Indian National Congress

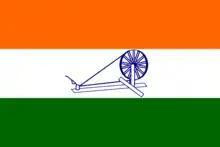
Flag adopted by INC, 1931

The other faction led by extremist or radical leaders, including Bal Gangadhar Tilak, Bipin Chandra Pal, and Lala Lajpat Rai, colloquially, "Lal, Bal, Pal", was more radical in their approach. Emerging as a result of the partition of Bengal in 1905, the extremist group believed in direct action and criticized the moderate approach, advocating for more assertive and aggressive means to achieve self-rule ("Swaraj"). They were less willing to compromise with the British and focused on building mass support, instilling in them a sense of self-respect, self-reliance, pride in their ancient heritage and national unity to attain their objectives. The Extremist leaders opposed the use of violence against British rule and did not condone methods such as political murder and assassination. They successfully engaged the urban middle and lower classes, as well as mobilized peasants and workers. The Extremist leaders utilized religious symbols to inspire the masses, but they did not intertwine religion with politics. Tilak tried to mobilise Hindu Indians by appealing to an explicitly Hindu political identity displayed in the annual public Sarvajanik Ganeshotsav and Shiv Jayanti festivals that he inaugurated in western India. Tilak, along with his friend Gopal Ganesh Agarkar, believed that educating the people was the best way to serve the country. In 1876, they founded the New English School in Pune. However, Tilak soon realized that education alone was not sufficient; the people also needed to be aware of the country's condition. To achieve this, he started two weekly publications in 1881: the "Maratha" in English and "Kesari" in Marathi. By the end of 1905, Congress was transformed into a mass movement during the partition of Bengal, and the resultant Swadeshi movement. However, the ideological differences between the extremists and moderates led to a deep divide. During its session held in Surat in December 1907, a split occurred between two factions within the Congress known as Surat Split.